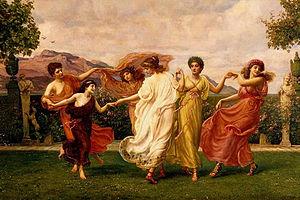
Horae Serenae